North Island Credit Union Amphitheatre

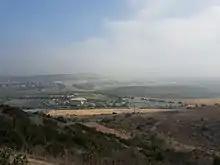
North Island Credit Union Amphitheatre as seen from the south.

The venue features 9,468 chair-back seats and 10,024 lawn seats. During the spring, summer and fall months it is used mostly for first-tier concert tours, due primarily to its capacity.